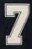
Number: 7